Kirill Teiter

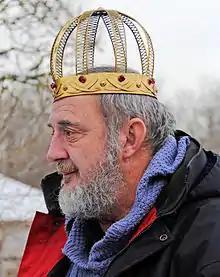
Teiter in 2012

Kirill Teiter (25 August 1952 – 20 May 2022) was an Estonian politician and humorist, as well as the king of the Kingdom of Torgu. Teiter was born in Tallinn on 25 August 1952. He was a member of VII Riigikogu. Teiter died on 20 May 2022, aged 69.